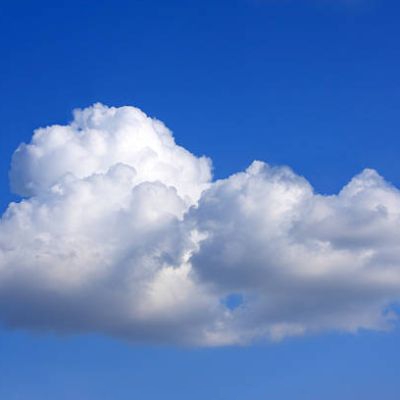
Cloud type: Cumulus (Cu)